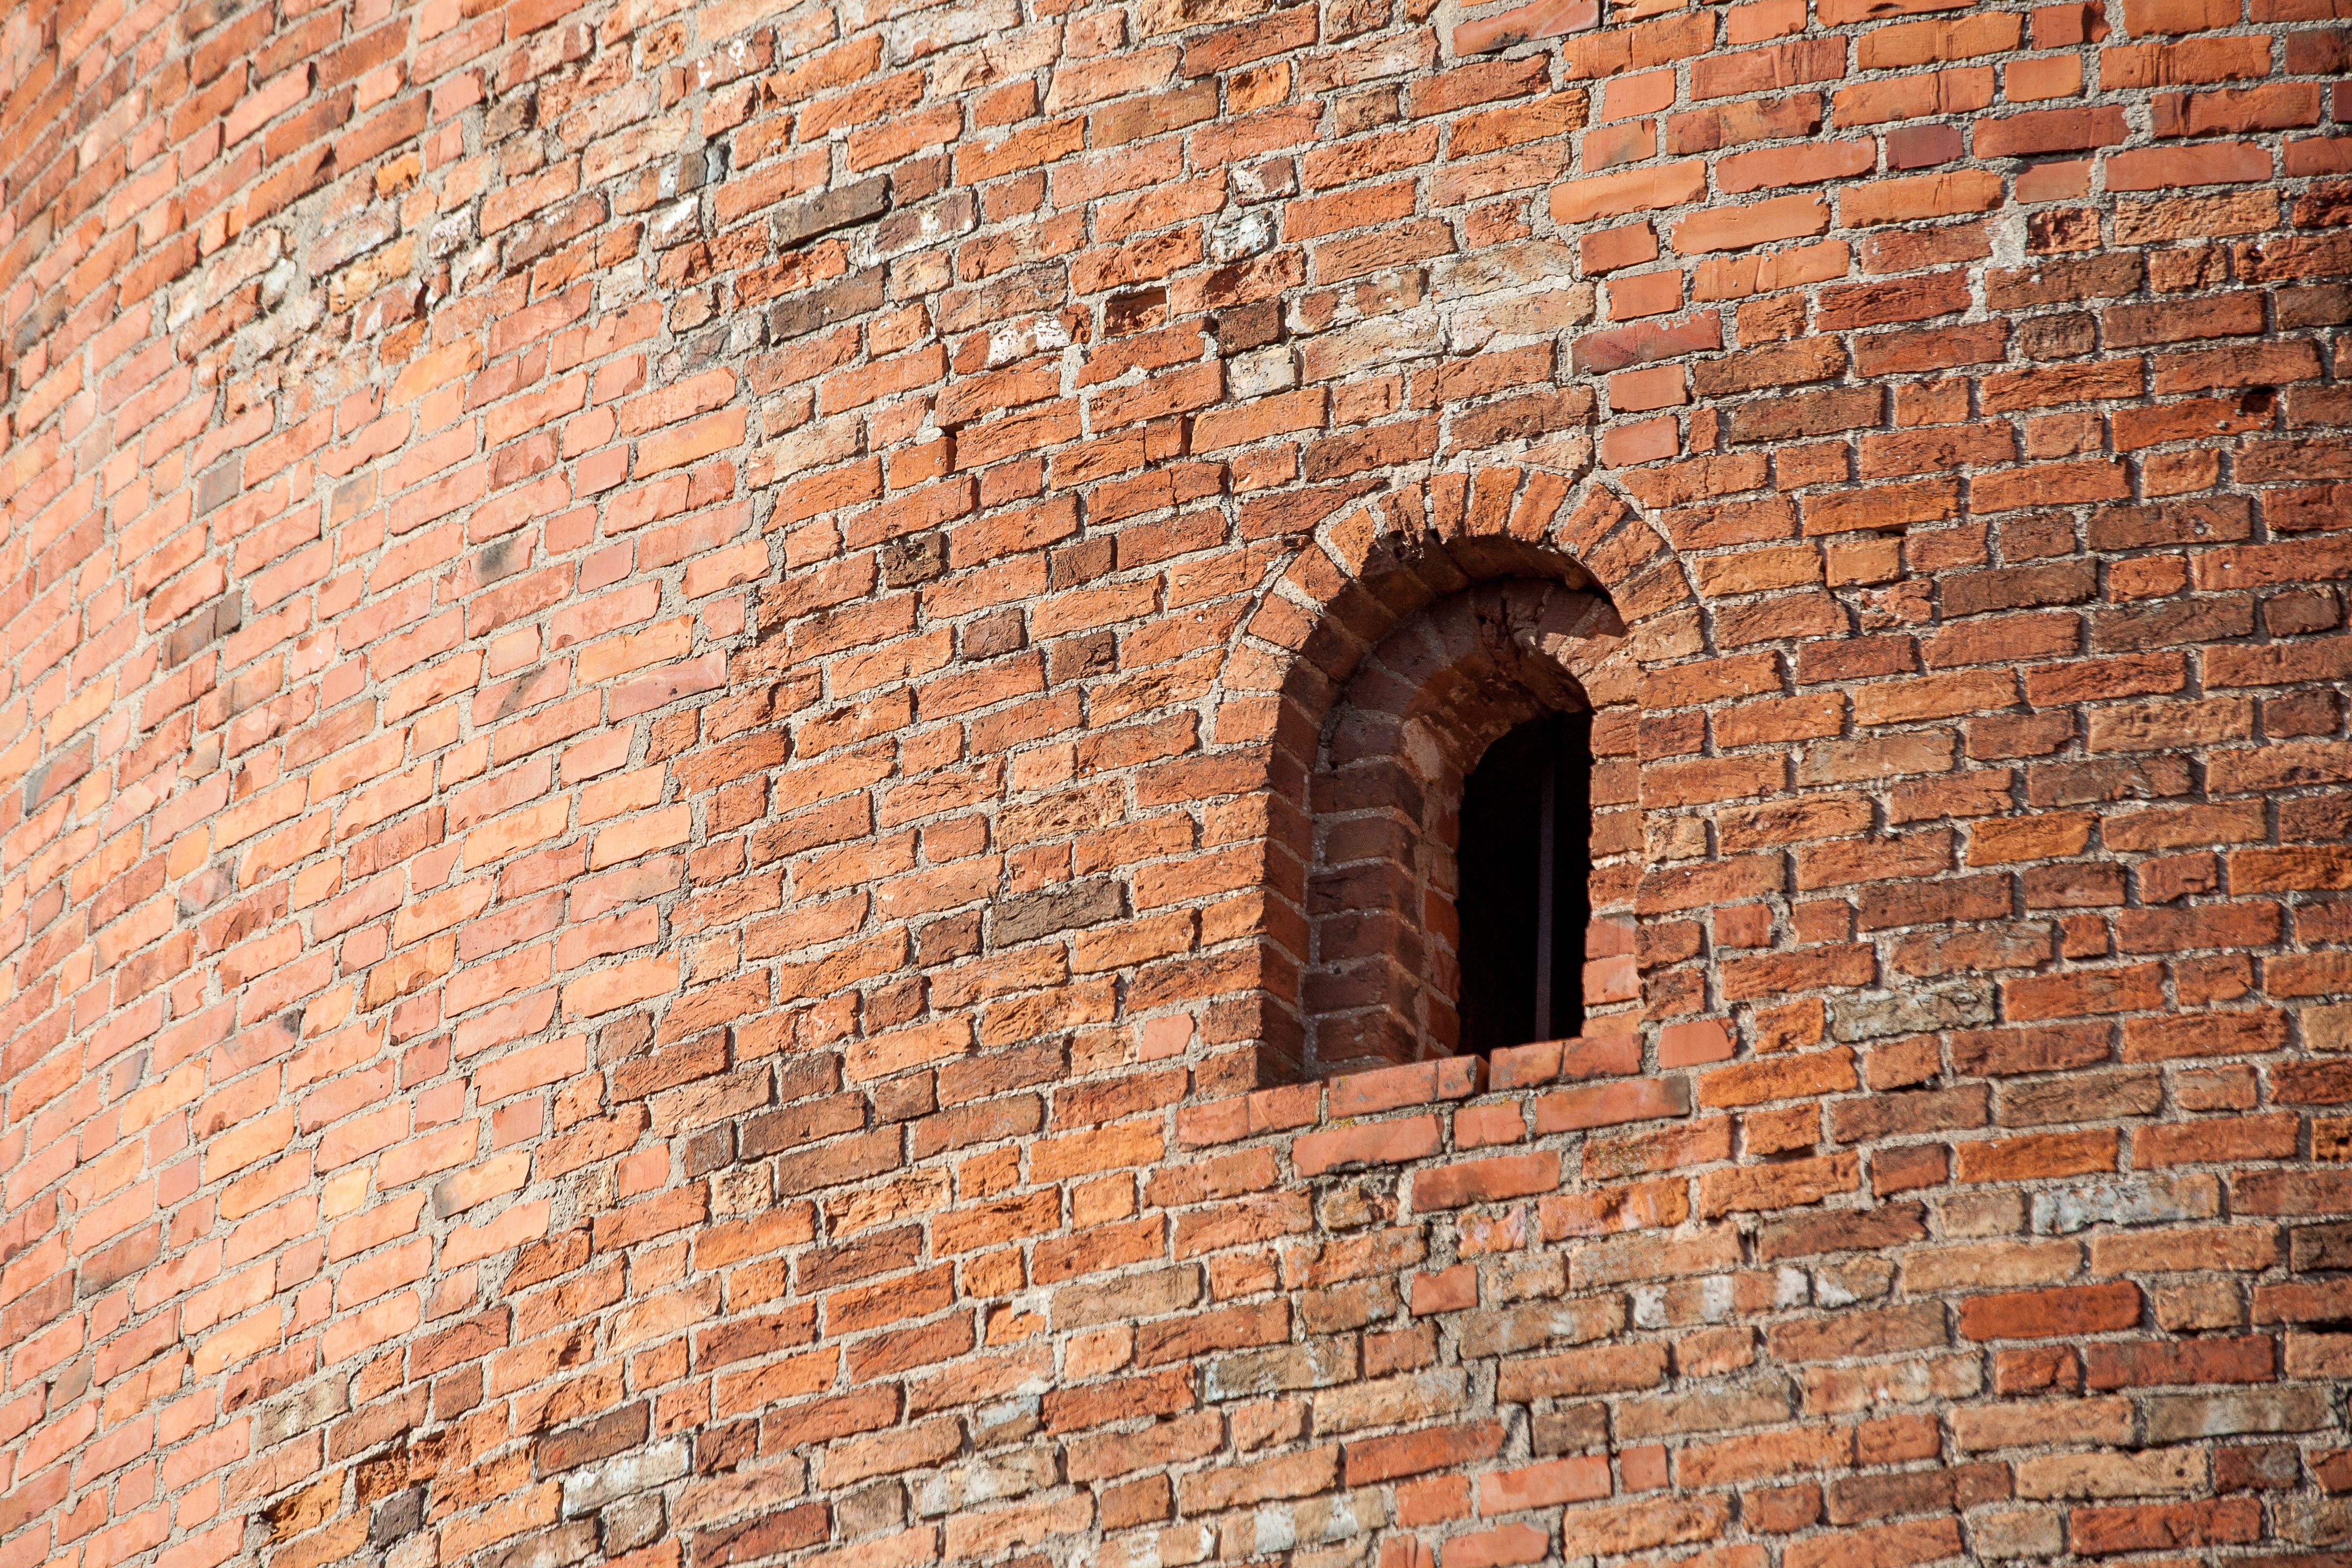
rock, window, wall, arch, castle, stone wall, brick, material, brick wall, ruins, brickwork, architectural, ancient history